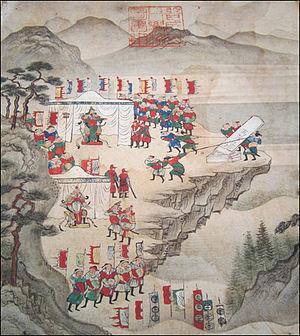
Wang Jaji est un général et un diplomate de la dynastie de Goryeo en Corée. Il a notamment participé à l'expédition du général Yun Gwan contre les Jurchens en 1107 et a servi d'envoyé dans la Chine des Song en 1116.